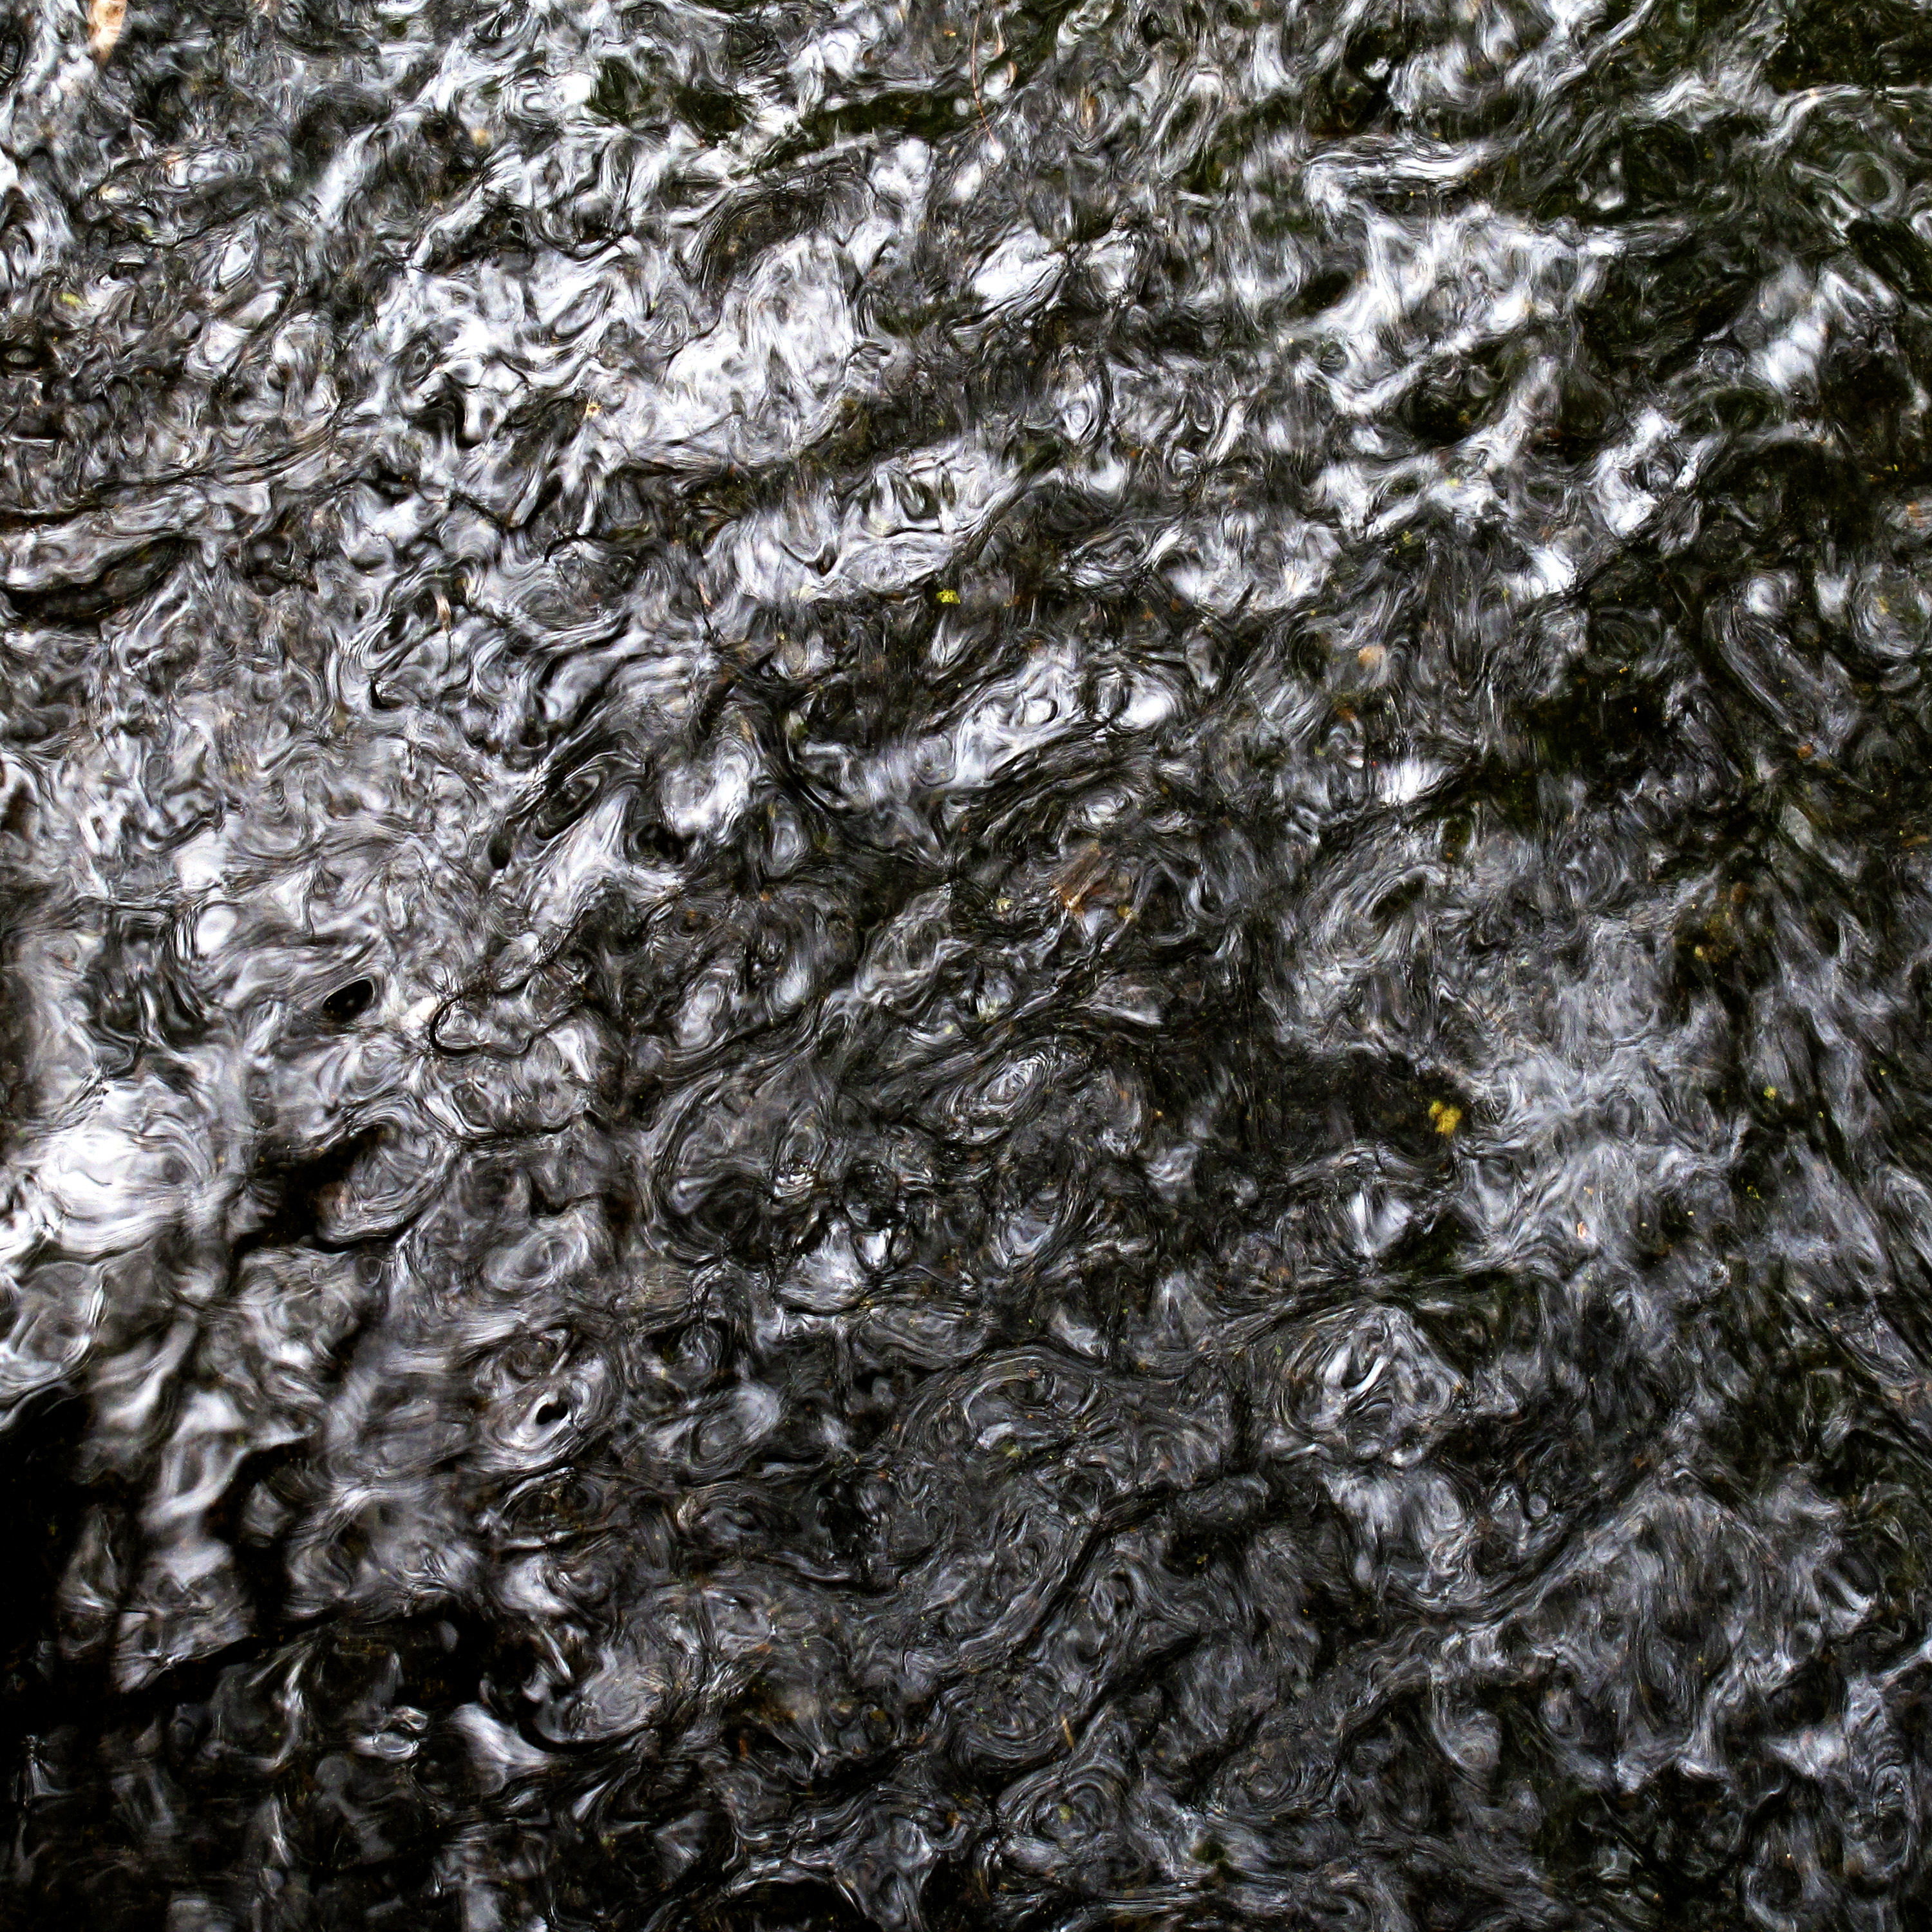
tree, water, rock, branch, snow, winter, texture, leaf, frost, ice, soil, california, material, sacramento, freezing